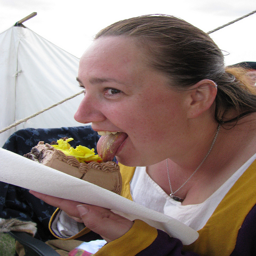
A woman licking a piece of cake at an event.
A woman licking icing off of a cake.
A woman with her tongue out licking a slice of cake.
A woman licking the icing from a piece of cake.
A woman is licking a piece of cake.